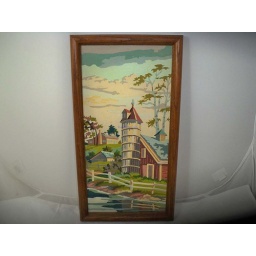
Vintage Paint by Number; Farm house on the hill